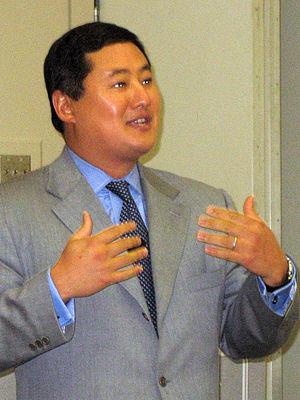
Les mémos de la torture, parfois appelés mémos Bybee sont un ensemble de mémorandums rédigés aux États-Unis par le procureur général assistant John Yoo et signés par le procureur général assistant Jay Bybee. Ces mémos conseillaient à la CIA, au département de la Défense des États-Unis ainsi qu’au président des États-Unis, George W. Bush, l’usage d’épreuves mentales et physiques telles que la privation de sommeil, les postures stressantes, le waterboarding, en soutenant que certains actes généralement considérés comme de la torture pouvaient être légalement autorisés par le biais d'une interprétation large de l’autorité présidentielle pendant la guerre contre le terrorisme.
La technique d’interrogatoire renforcée est un euphémisme utilisé par l’administration de George W. Bush aux États-Unis pour désigner les méthodes d’interrogatoires des services de renseignements militaires américains et de la CIA appliquées aux individus capturés dans le cadre de la guerre contre le terrorisme après les attentats du 11 septembre 2001.